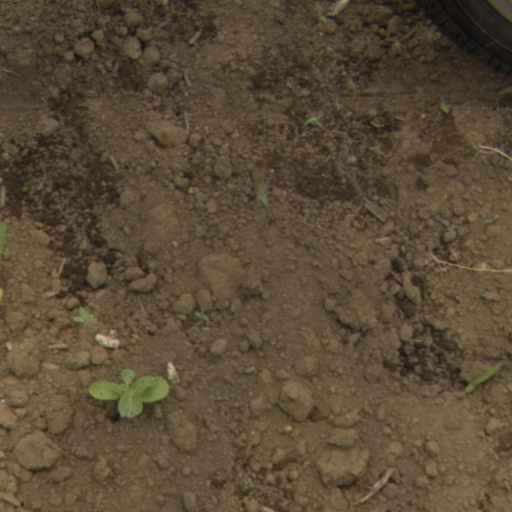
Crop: Jerusalem artichoke